Siegen, Bas-Rhin

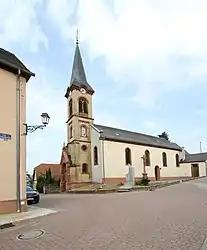
Saint Lawrence

Siegen is a commune in the Bas-Rhin department in Grand Est in north-eastern France.